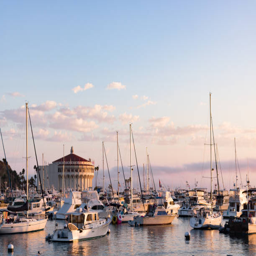
sunrise seascape looking toward the casino